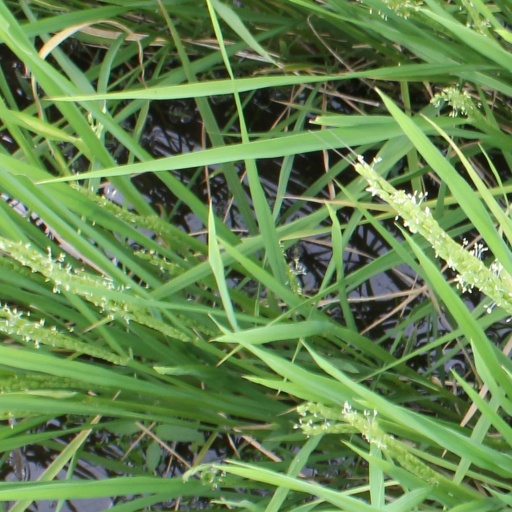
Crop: rice